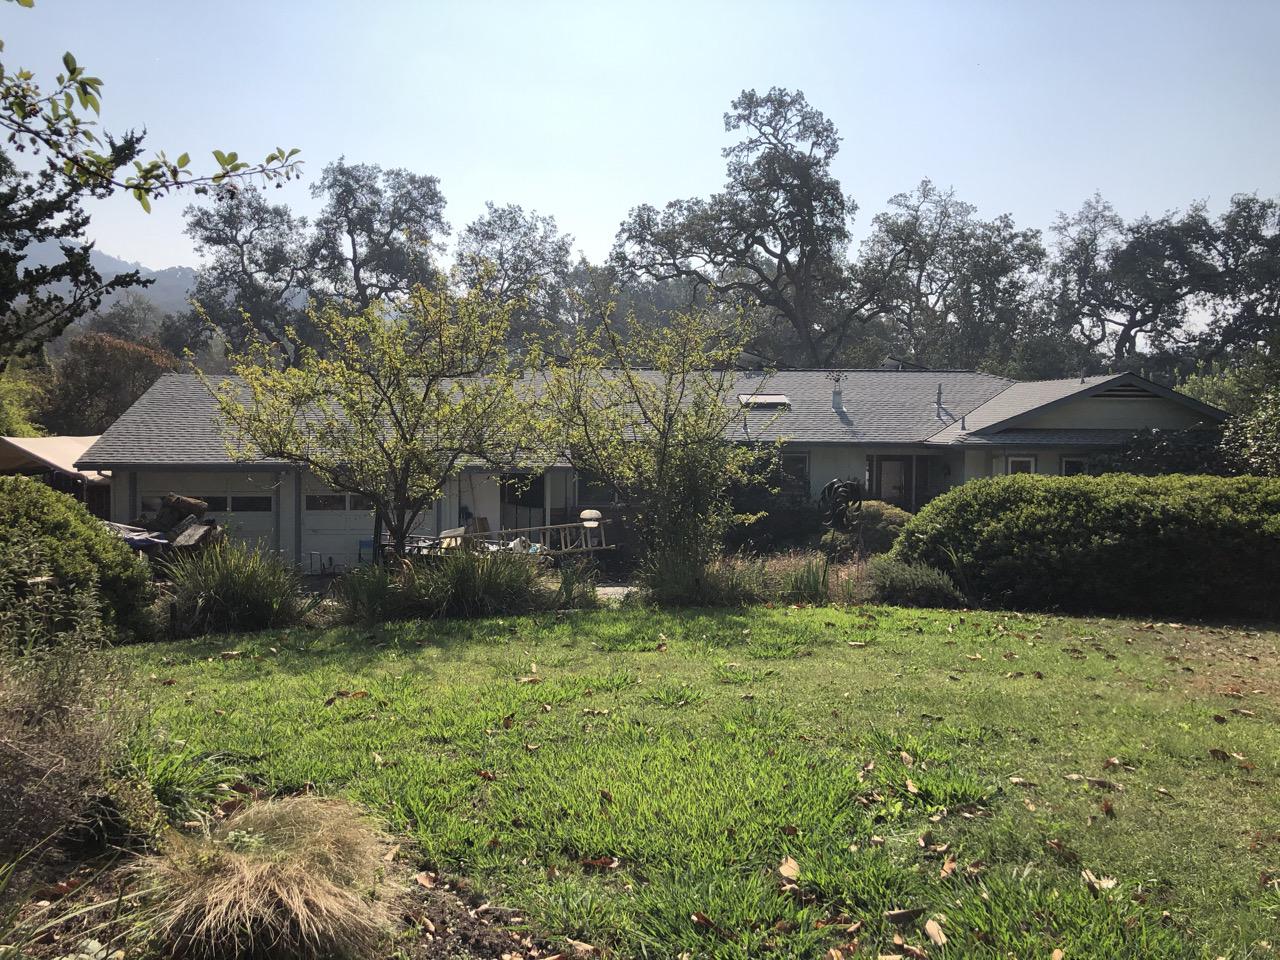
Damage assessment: no_damage